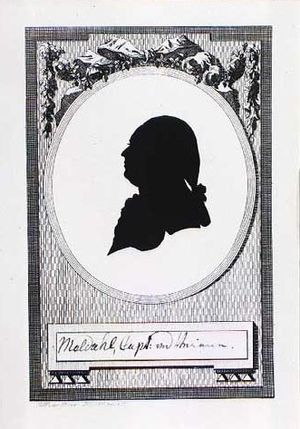
Thomas Hammond Meldahl
Thomas Hammond Meldahl. Silhouet af C. Limprecht
Thomas Hammond Meldahl var en norsk amtmand på Island.